Monika Tsõganova

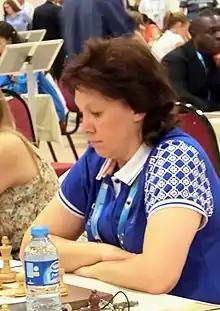
Tsõganova in 2012

Monika Tsõganova (born August 8, 1969 in Kohtla-Järve) is an Estonian chess Woman International Master (1991).